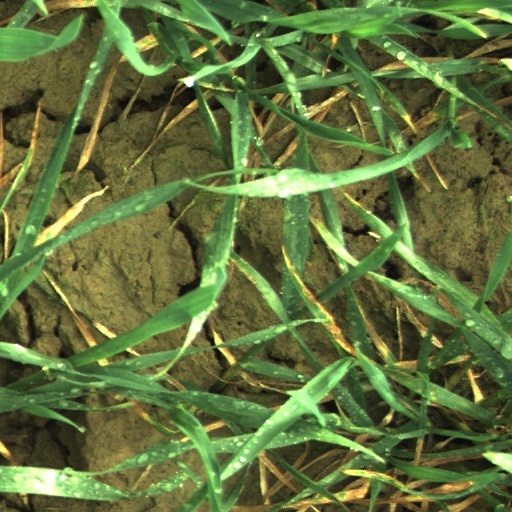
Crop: wheat